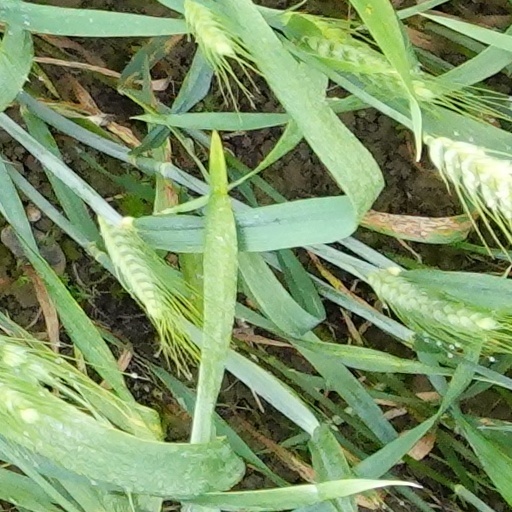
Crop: wheat